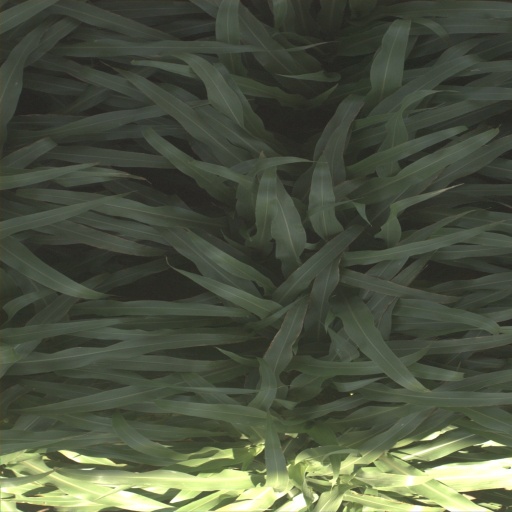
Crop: sorghum